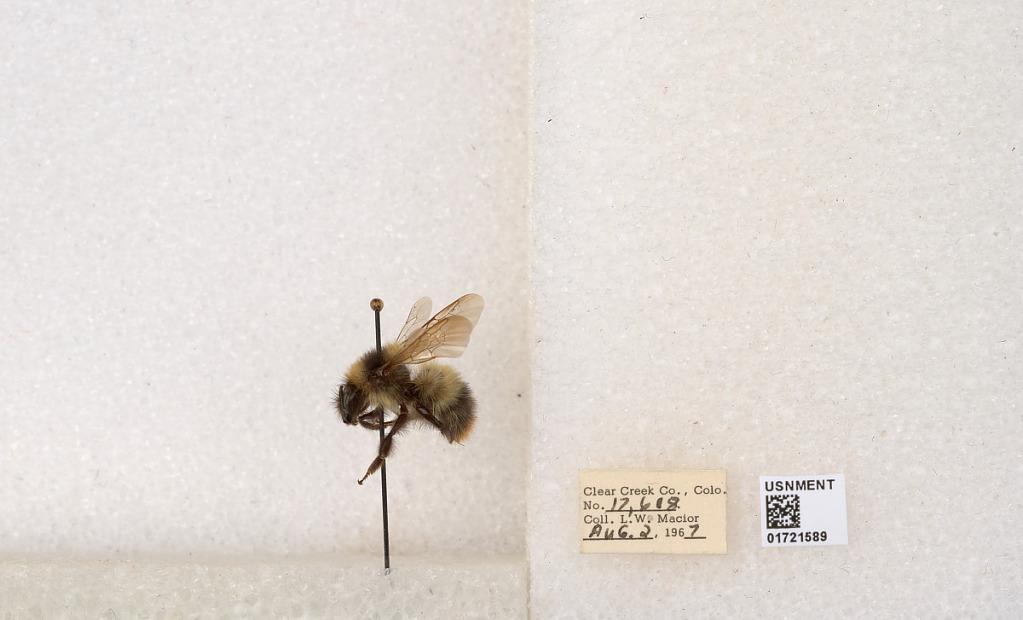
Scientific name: Bombus kirbyellus
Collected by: L. Macior
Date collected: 1967-8-2
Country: United States
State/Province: Colorado
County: Clear Creek
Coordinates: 39.6891, -105.644